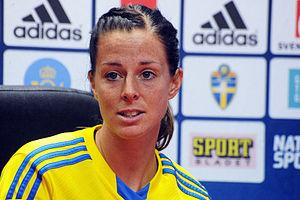
Lotta Schelin, de son vrai nom Charlotta Eva Schelin, née le 27 février 1984 à Trångsund, est une footballeuse internationale suédoise.